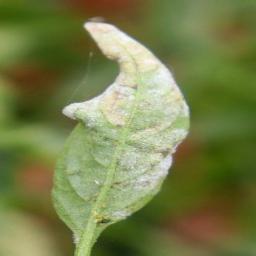
Label: powdery mildew